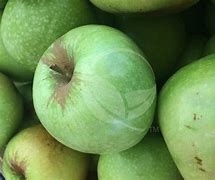
Label: apple